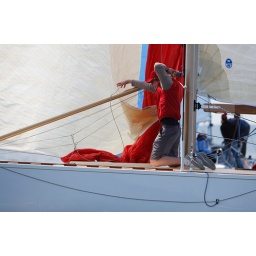
A sailboat crew member hoists the sail at the 2009 NOOD Regatta in Seattle. (May 15, 2009)(Photo by Cliff DesPeaux/seattlepi.com)